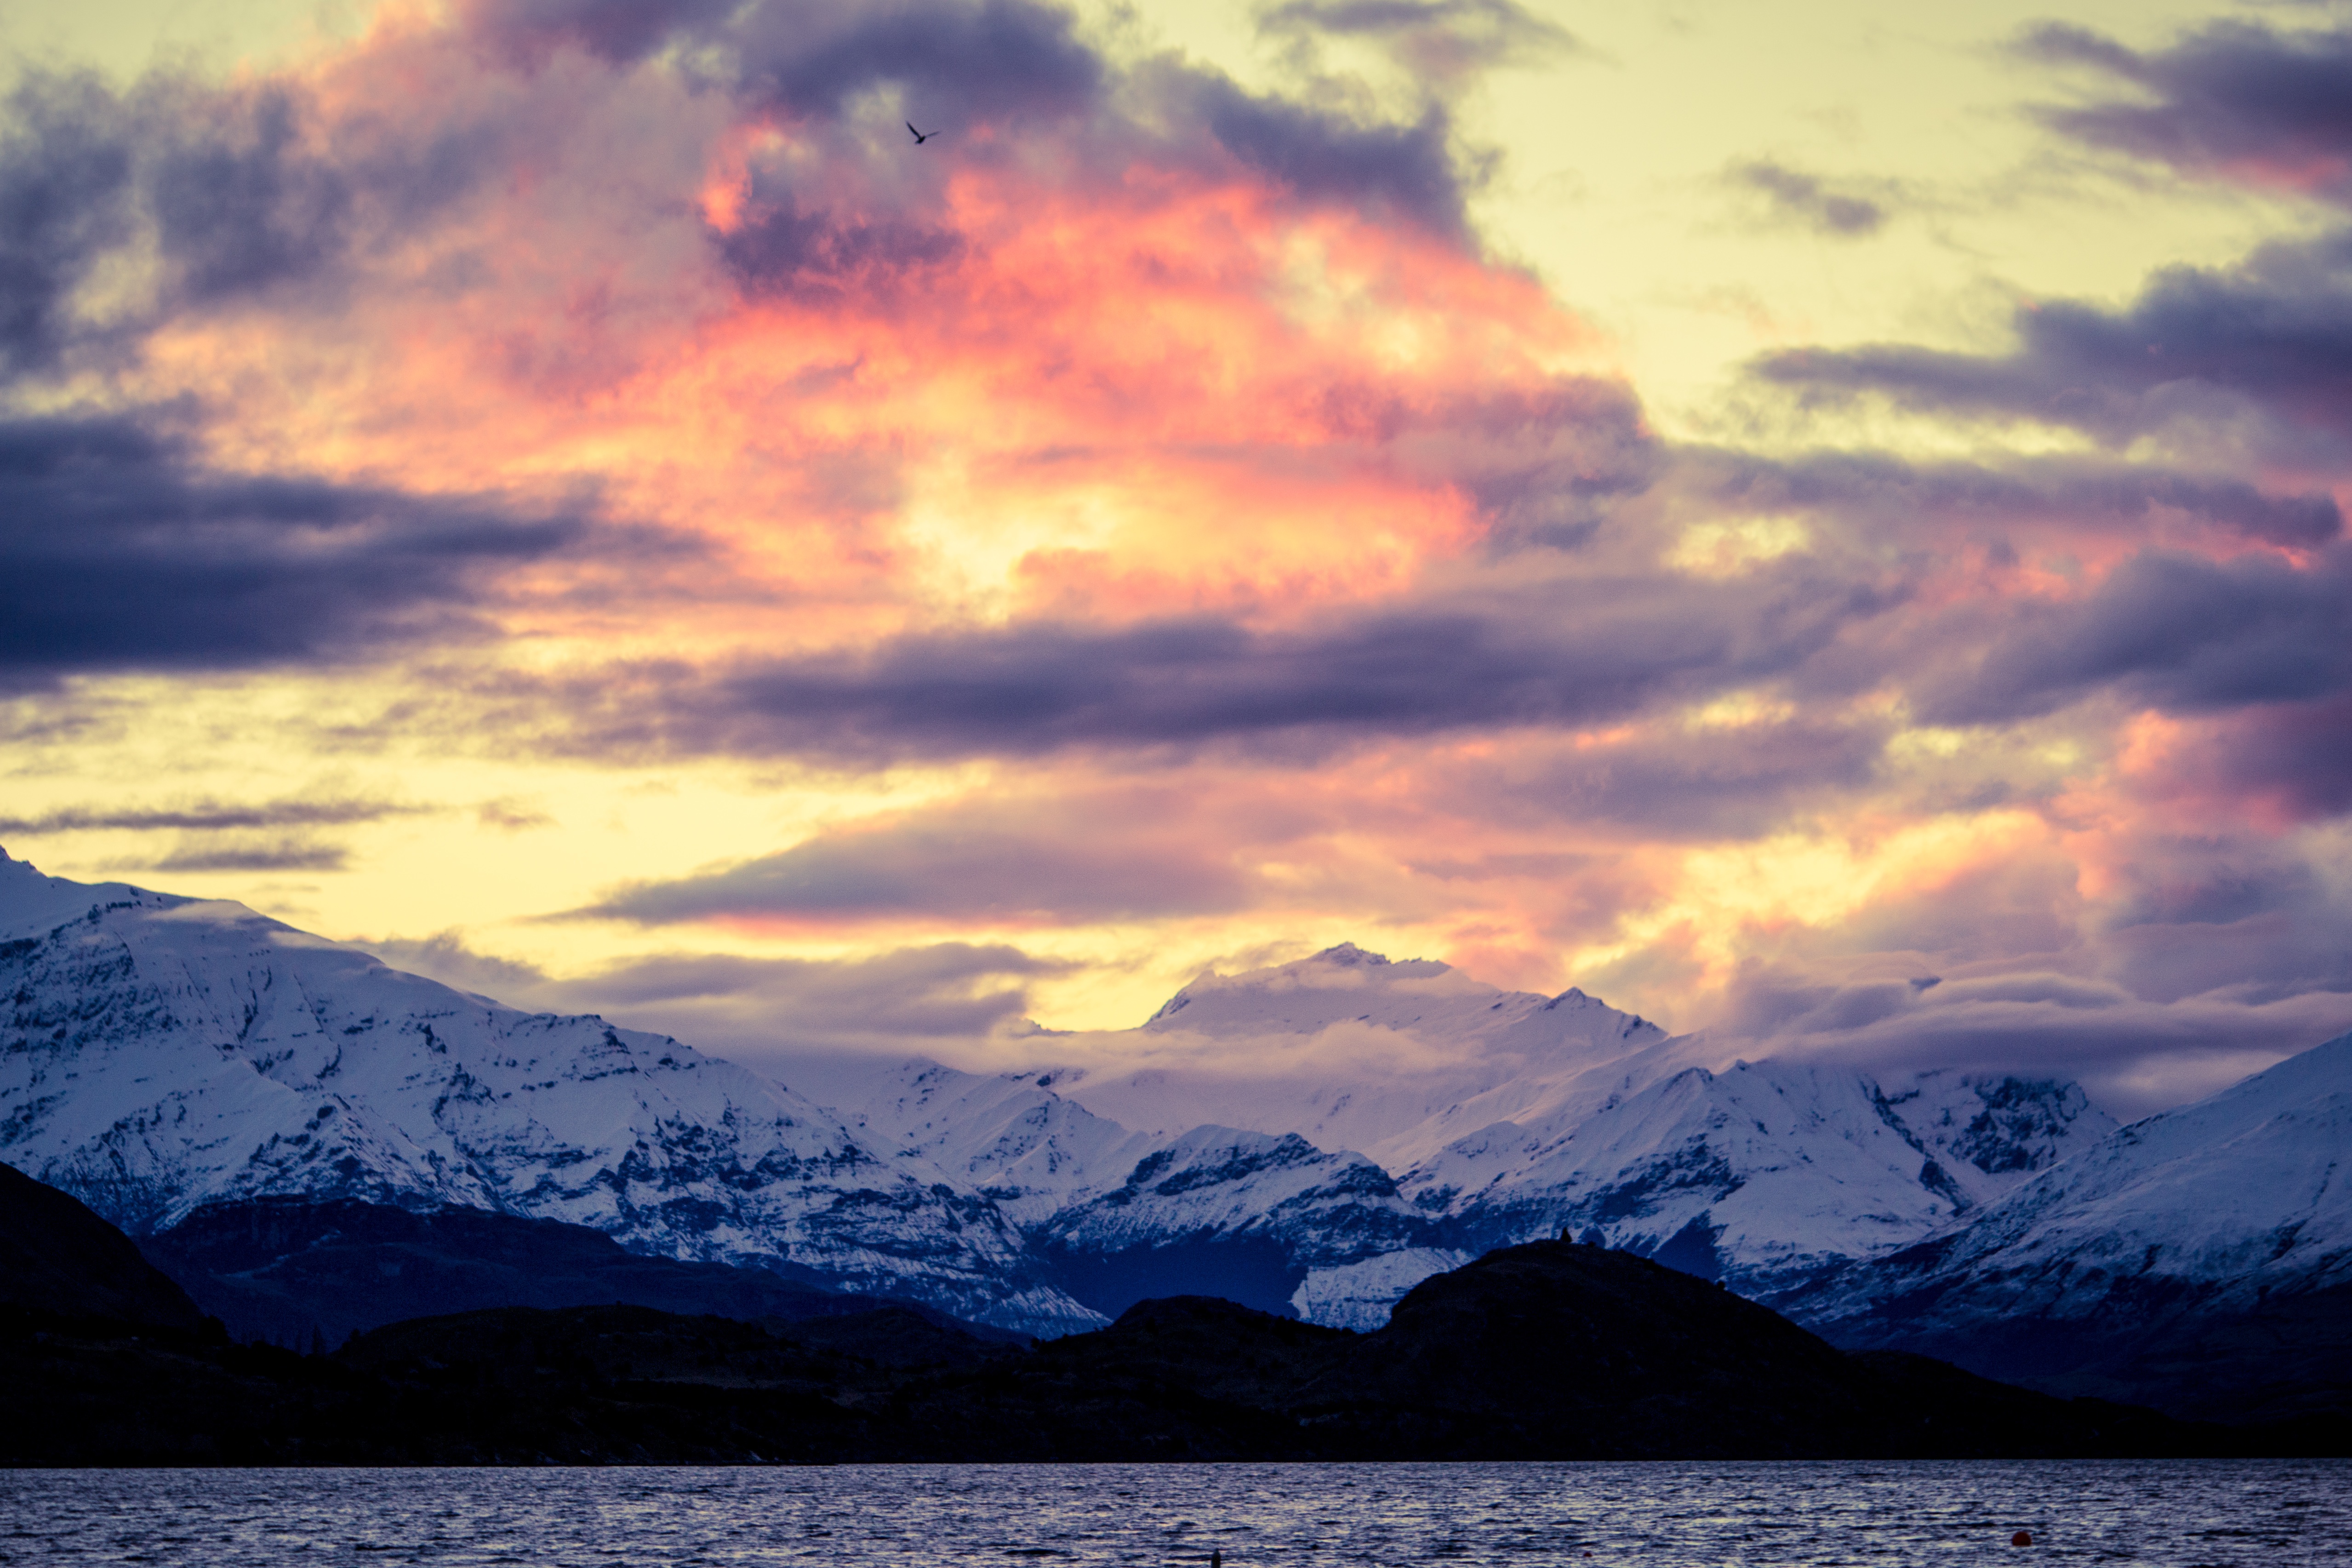
landscape, sea, horizon, mountain, cloud, sky, sunrise, sunset, morning, lake, dawn, dusk, evening, reflection, loch, afterglow, meteorological phenomenon, mountainous landforms